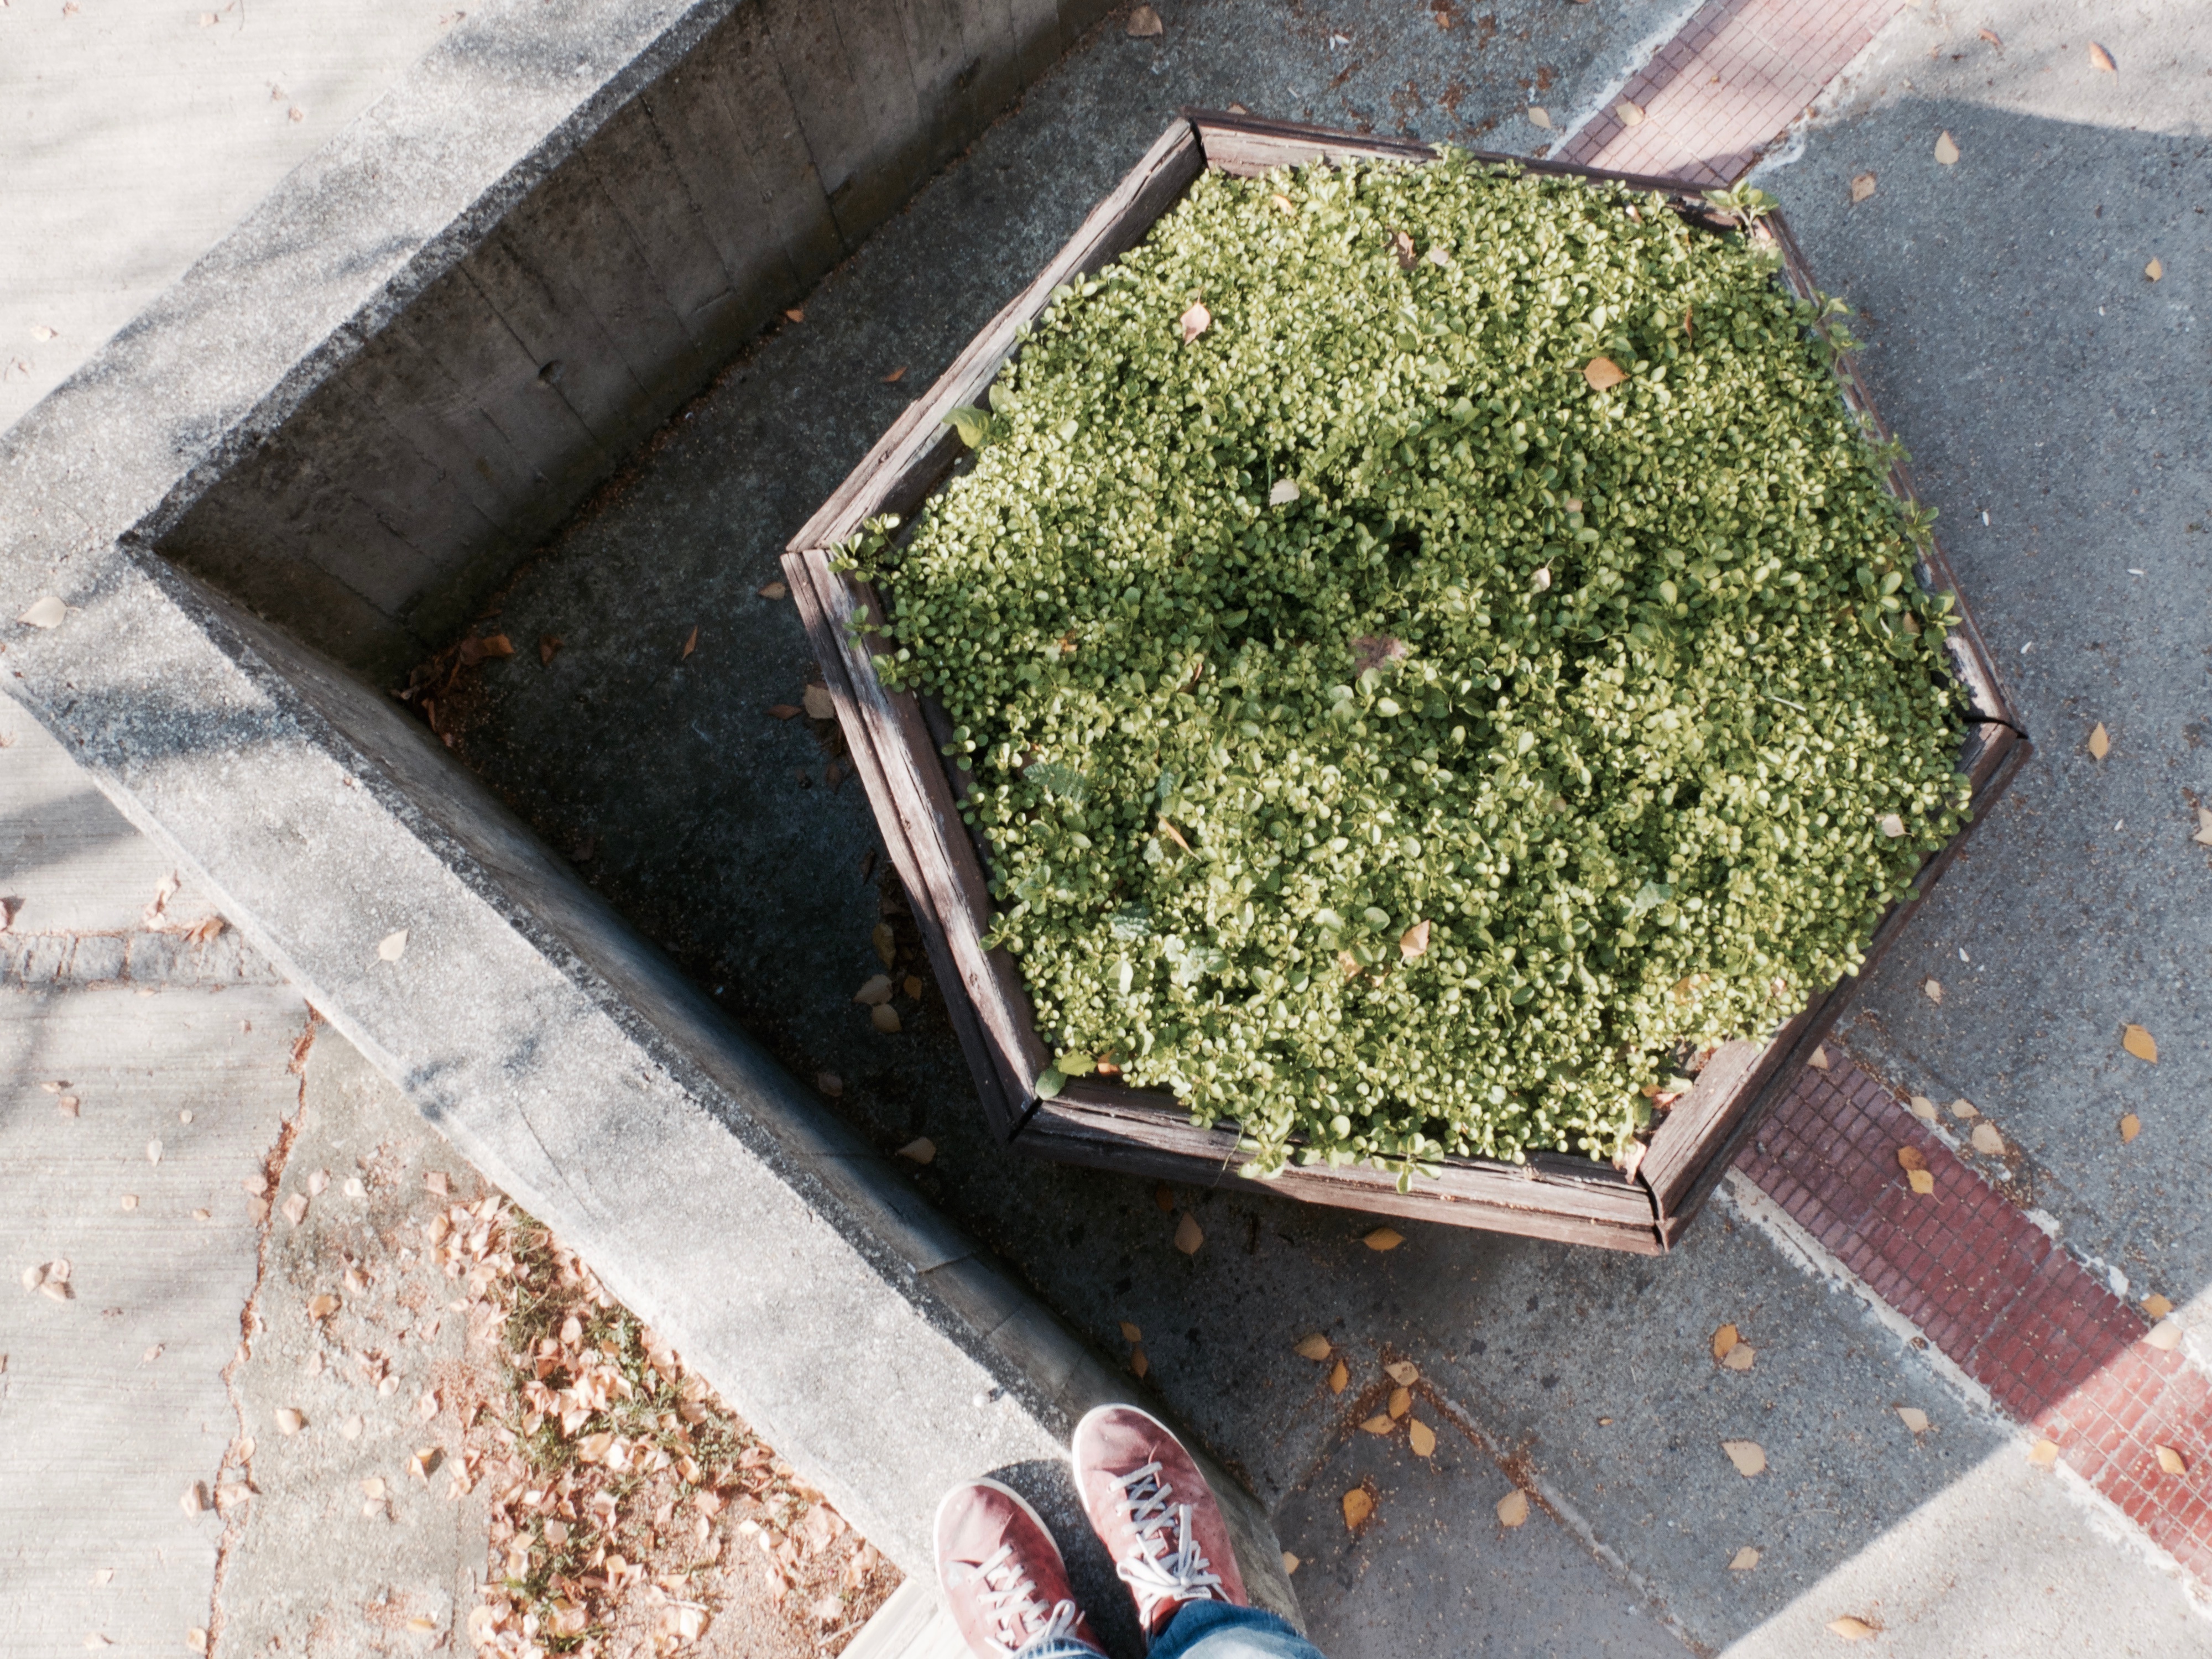
grass, plant, lawn, leaf, flower, green, herb, soil, garden, yard, road surface